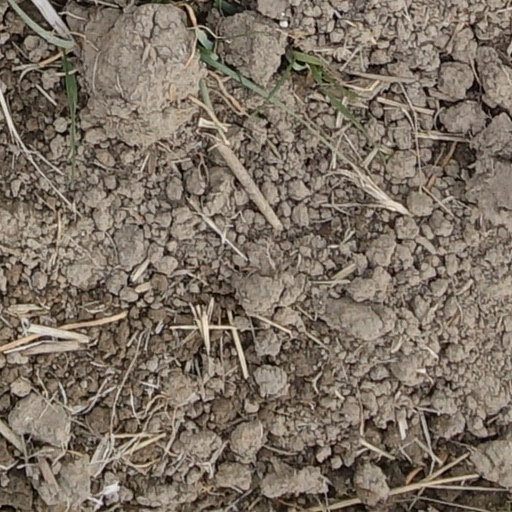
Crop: wheat